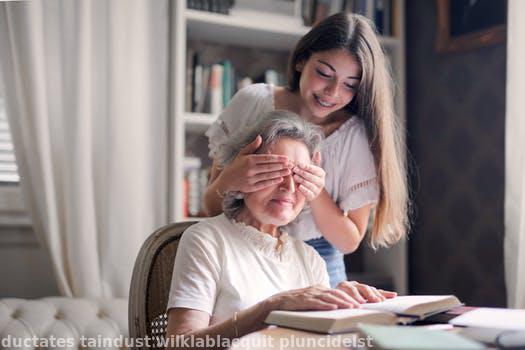
Label: Watermark